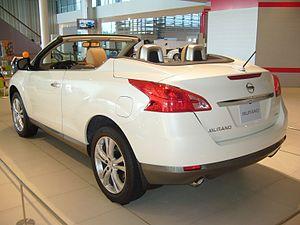
Le Nissan Murano est un SUV de marque Nissan vendu autour de 40 000 dollars canadiens ou 49990€ en France. Sa première génération a commencé en 2003. Nissan vendait environ 5 000 Murano par année au Canada. Cette génération s'est terminée en 2008, avec quelques modifications. Sa deuxième génération a commencé en 2009. Elle peut avoir onze haut-parleurs, six coussins gonflables et un système de navigation. Le Nissan Murano est assemblé à Kyushu, au Japon.